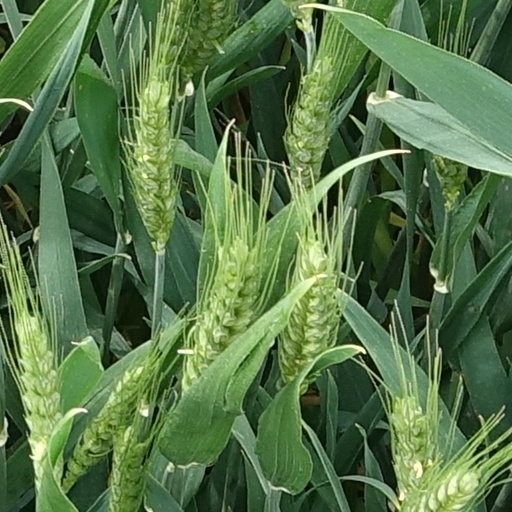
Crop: wheat